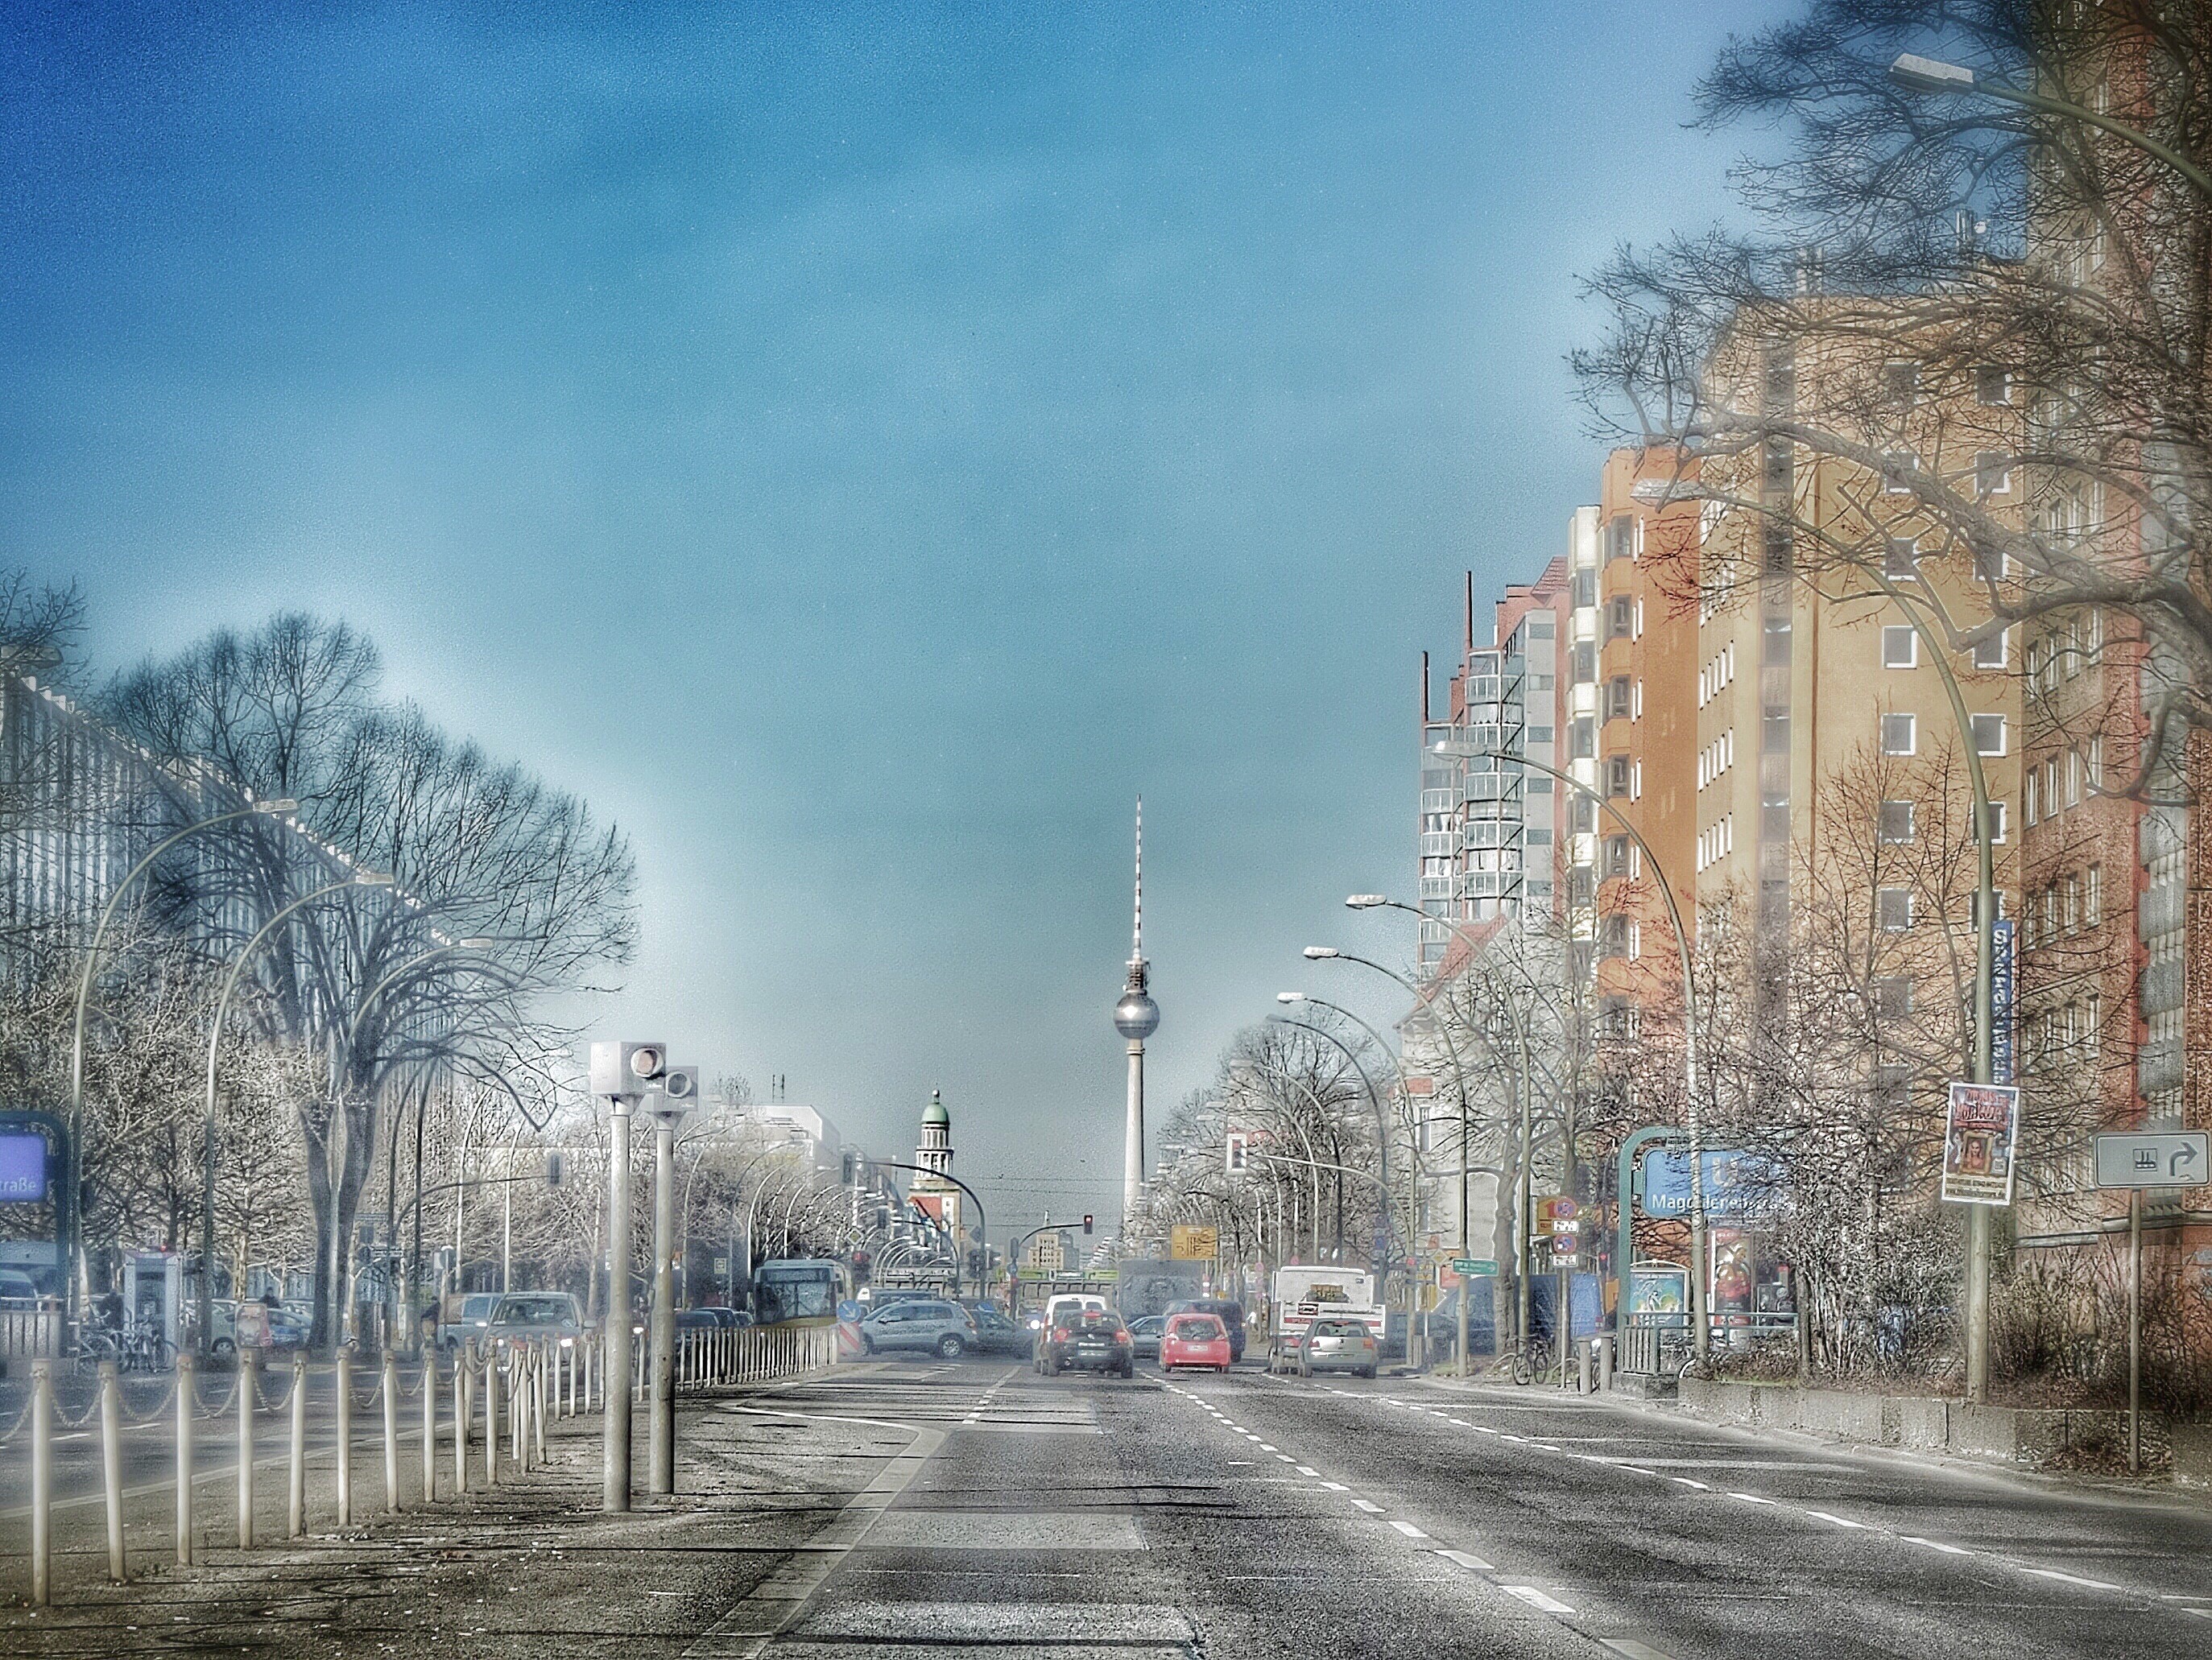
tree, snow, winter, road, skyline, street, morning, building, city, skyscraper, cityscape, downtown, evening, tower, weather, landmark, capital, infrastructure, berlin, tv tower, urban area, residential area, atmospheric phenomenon, human settlement, blitzer